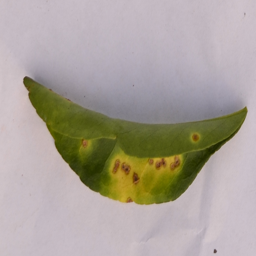
Plant part: leaf
Disease: canker